Question: Please indicate a possible affordance area of the hold_book that can be used for holding
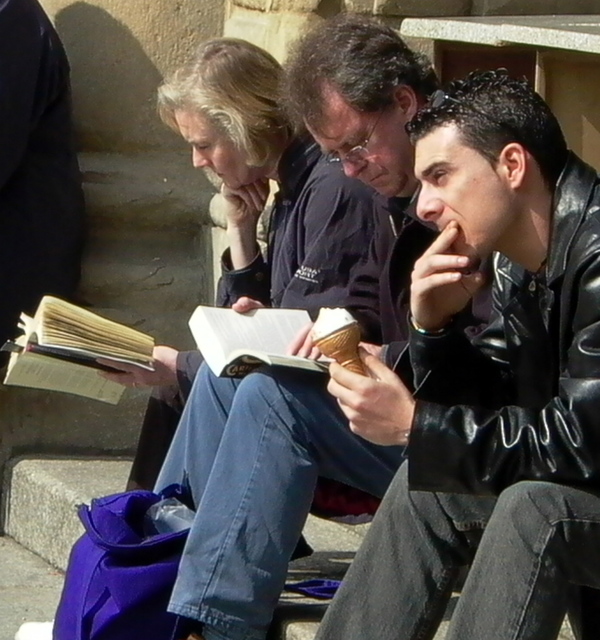
Answer: [187.018, 298.947, 349.825, 388.772]